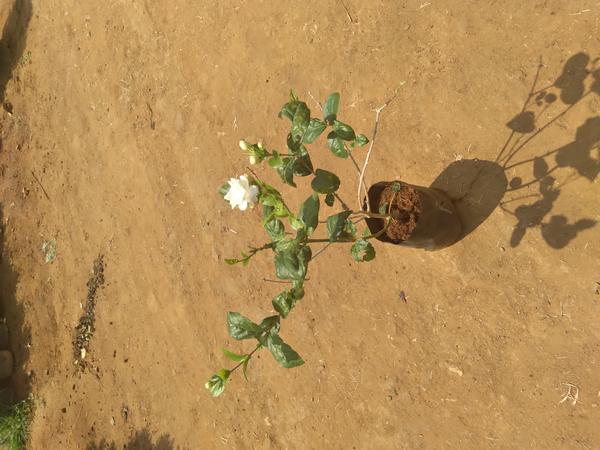
Plant: Jasmine